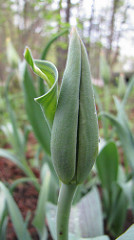
Flower: tulip